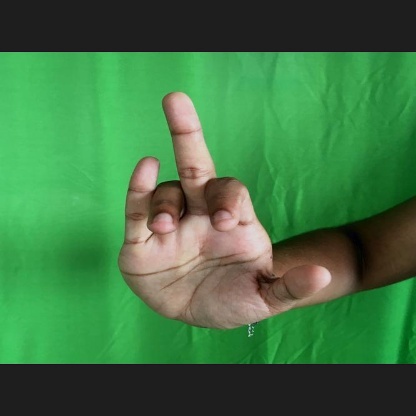
Mudra: Shukatundam